The Mirror Theater Ltd

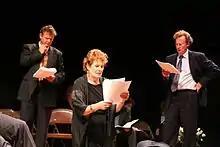
Lynn Redgrave, Daniel Gerroll, and Geraint Wyn Davies in HR63

In spring 2005, MRC presented a repertory season at the Arclight Theatre in NYC. The season consisted of Leon Powell's "Do Not Go Gentle", based on the life of Dylan Thomas and starring MRC company member Geraint Wyn Davies; "Lilia!" by Libby Skala about the Oscar-nominated actress Lilia Skala; and "Clurman", which chronicled the story of Harold Clurman, founder of the Group Theaterwritten and acted in by MRC company member Ronald Rand (who was also a former student of Clurman's, in addition to being a former student of MRC Artistic Director Sabra Jones).